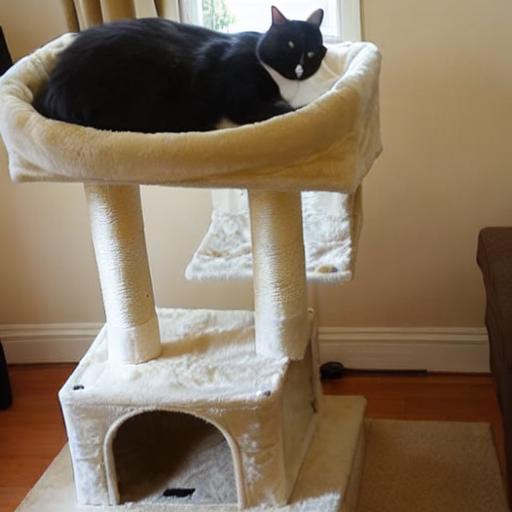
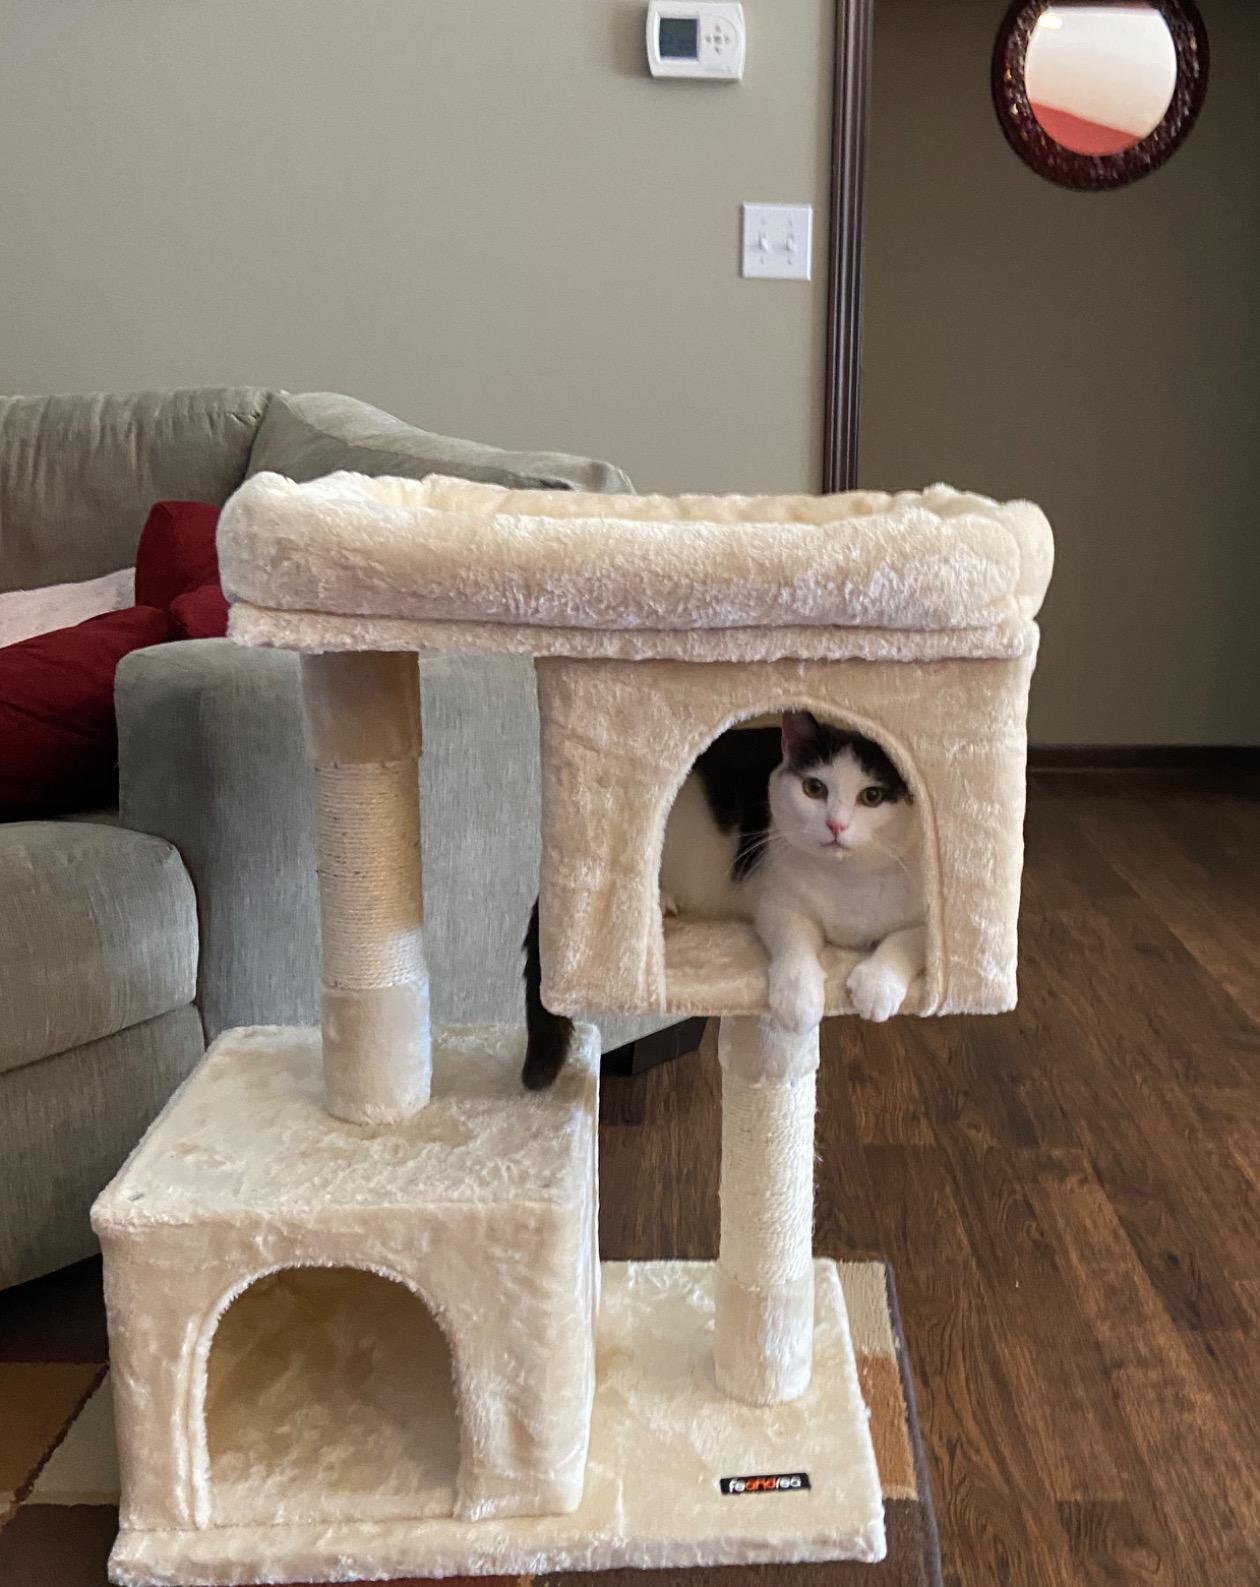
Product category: items_cat tree
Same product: no